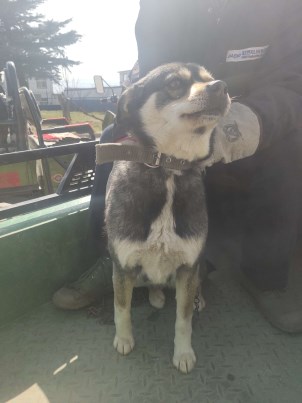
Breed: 3336-n000121-chinese_rural_dog